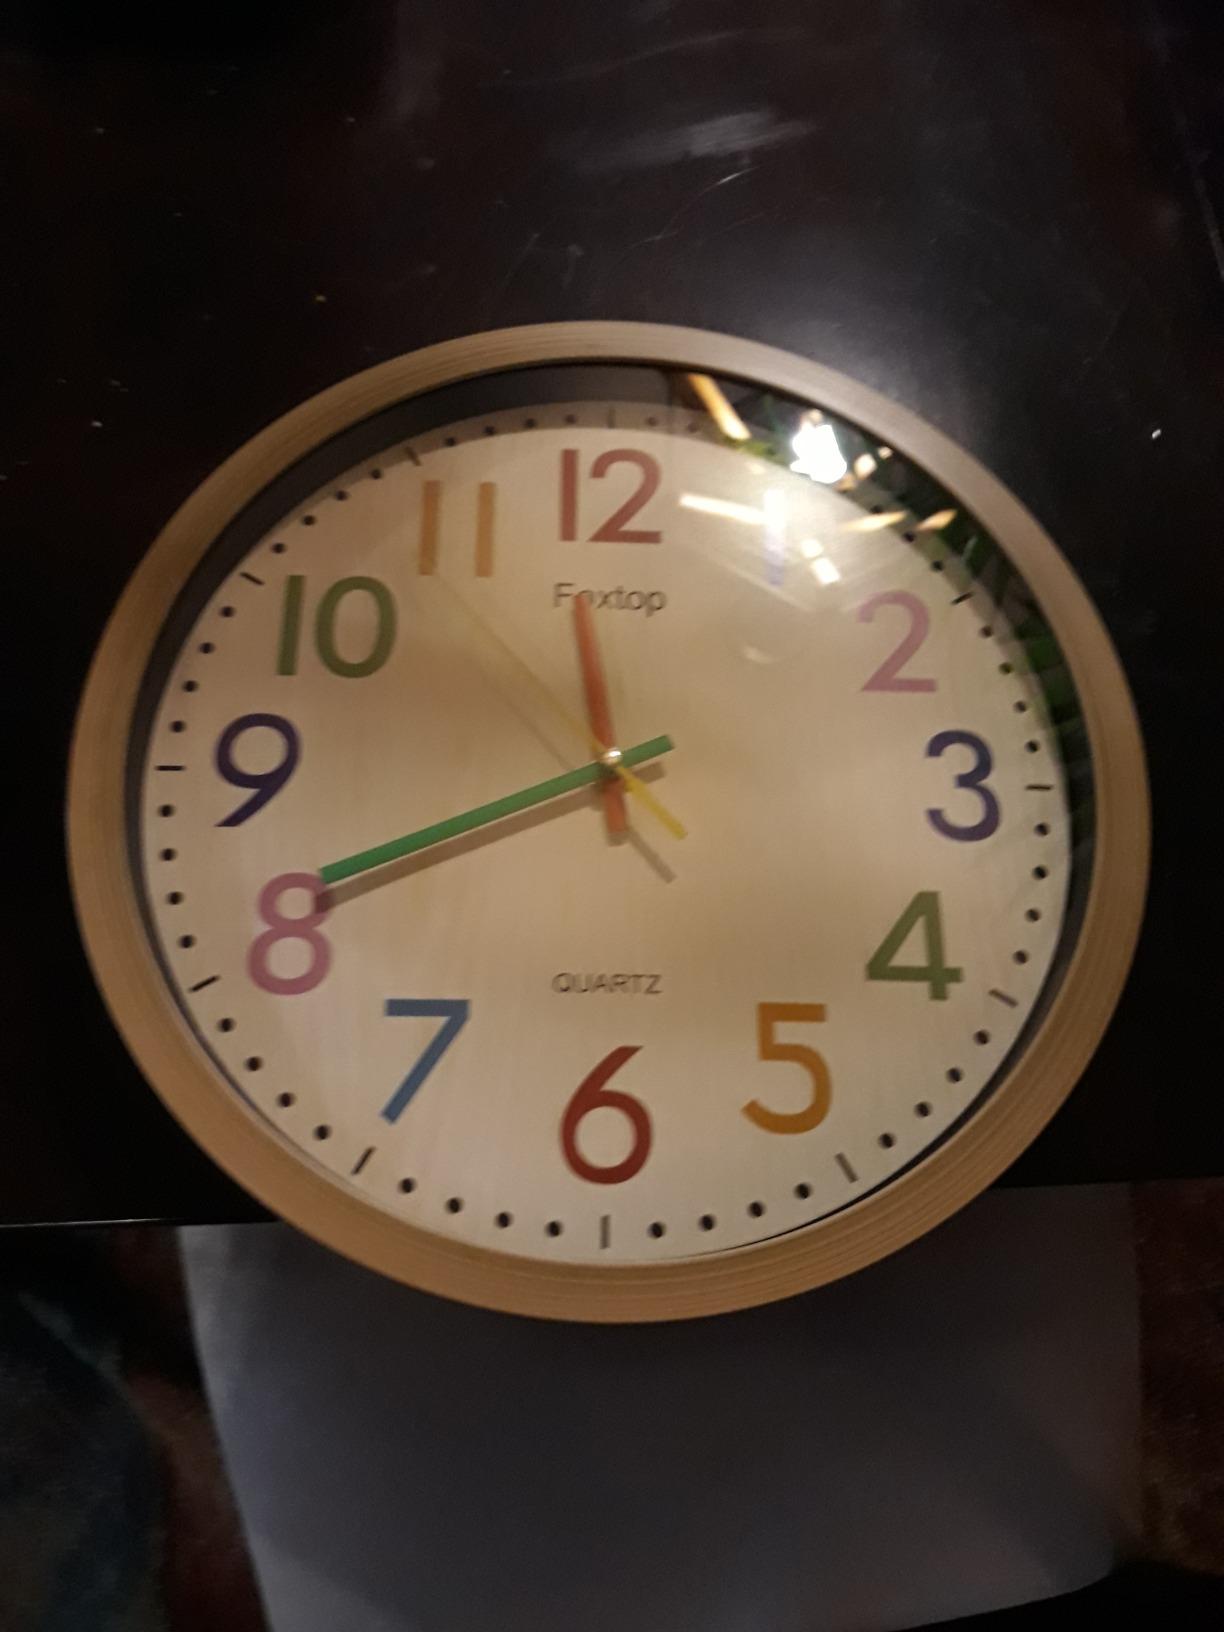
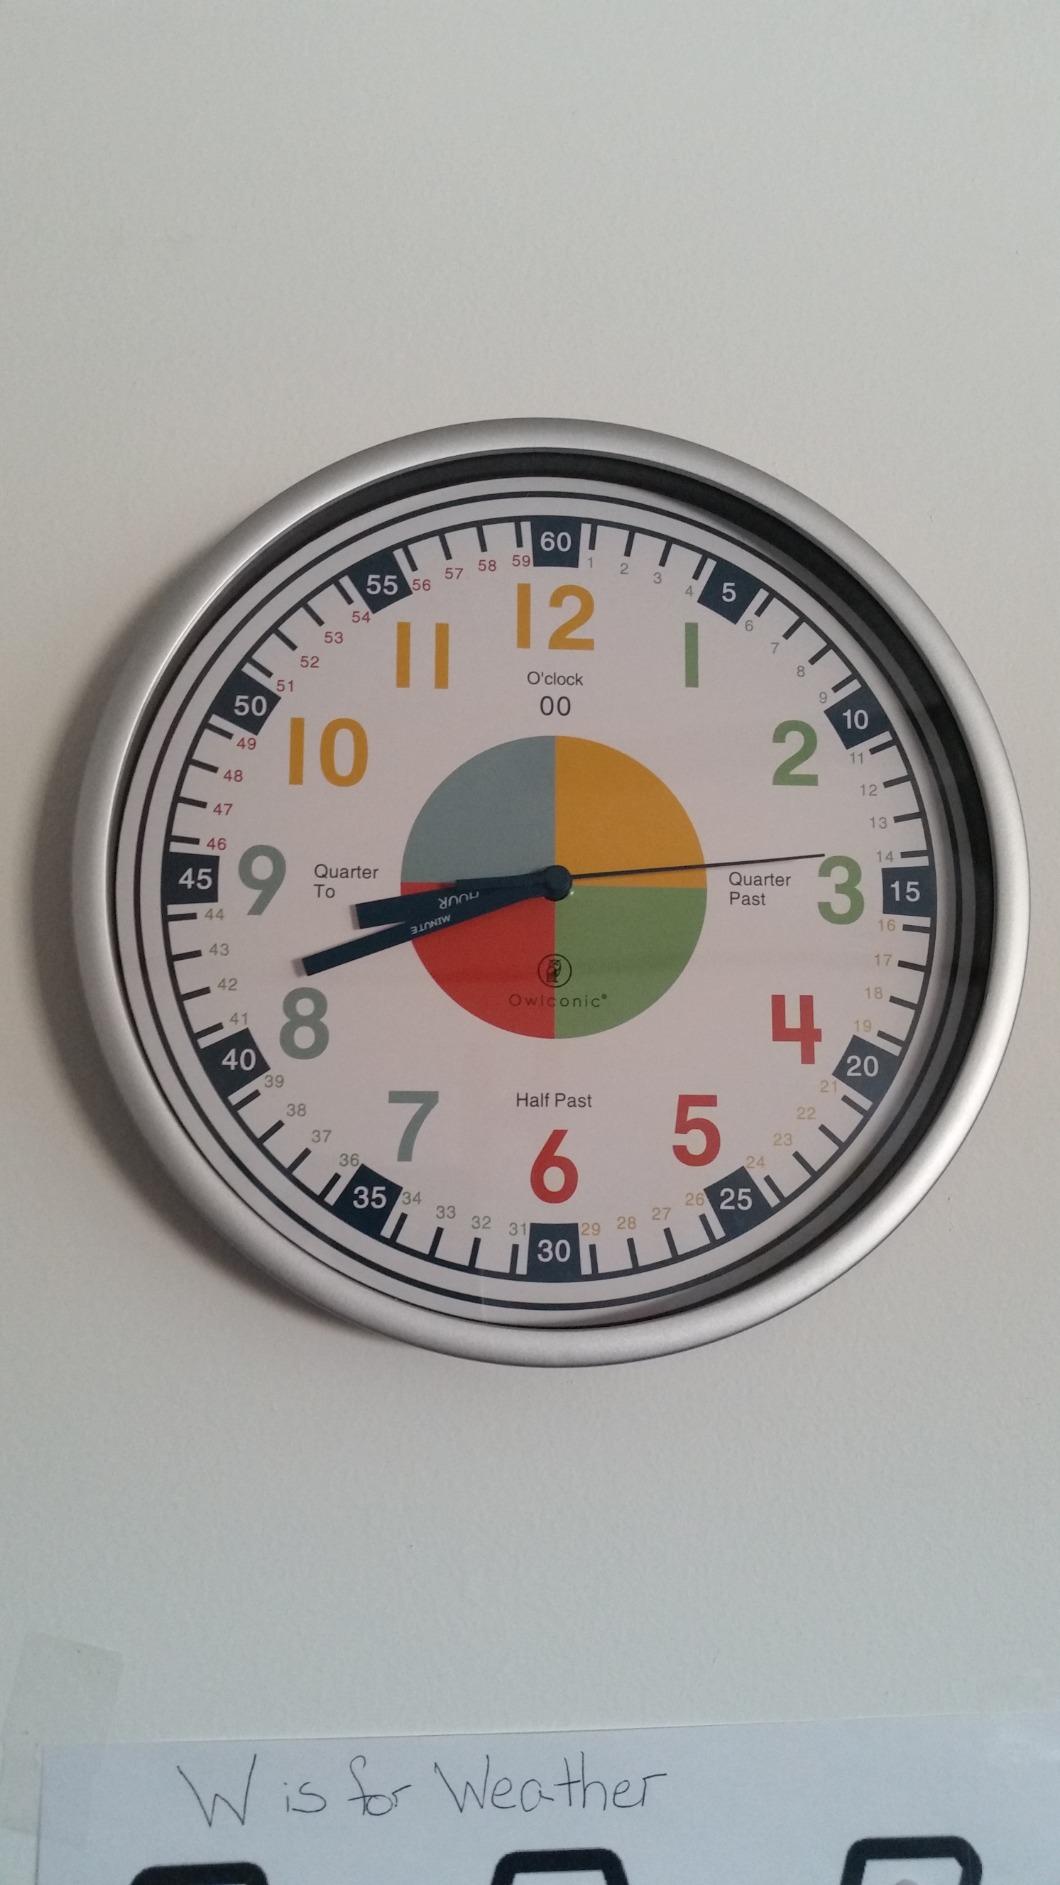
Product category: clock
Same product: no